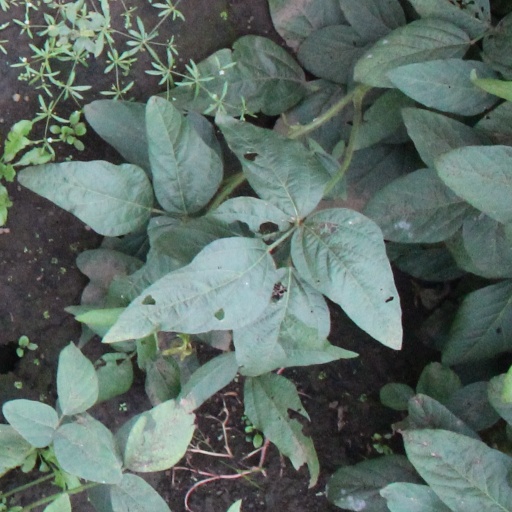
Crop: soybean